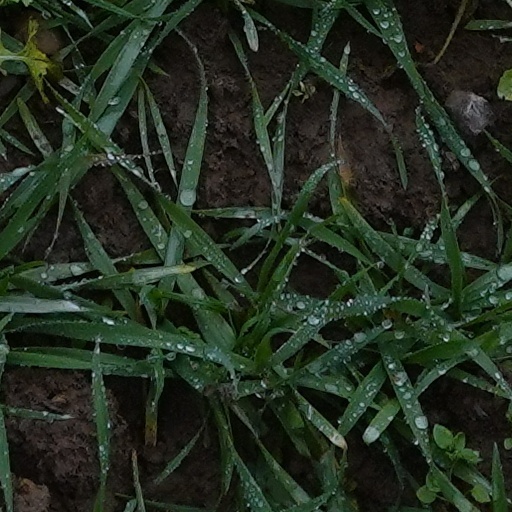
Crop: wheat